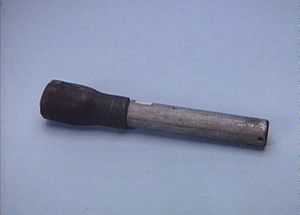
Totenschlæger
Hjemmelavet totenschlæger fra Besættelsen, fremstillet af en maskinlærling, der var aktiv i det illegale arbejde i Rungsted.
Hjemmelavet totenschlæger fremstillet af en maskinlærling, der var aktiv i det illegale arbejde i Rungsted
En totenschlæger er et håndvåben i form af en kort knippel.